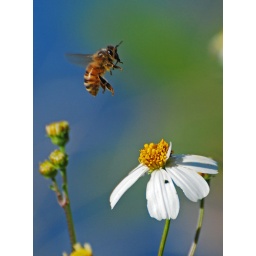
bee flying over flower